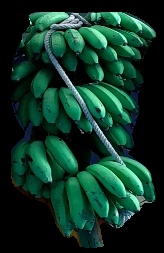
Variety: rasbale
Grade: grade2